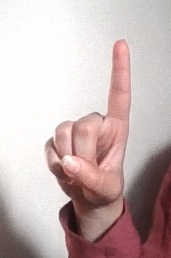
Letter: bb